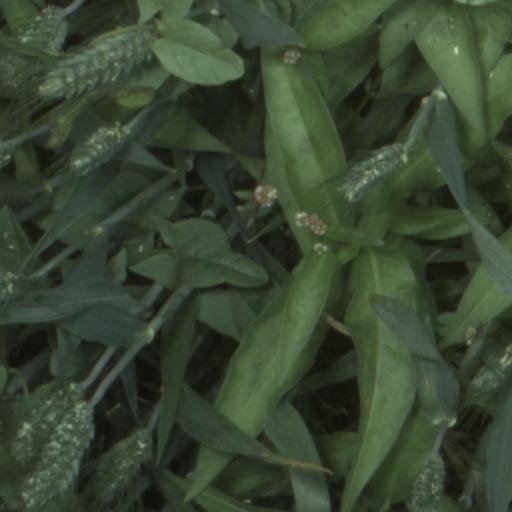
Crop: wheat